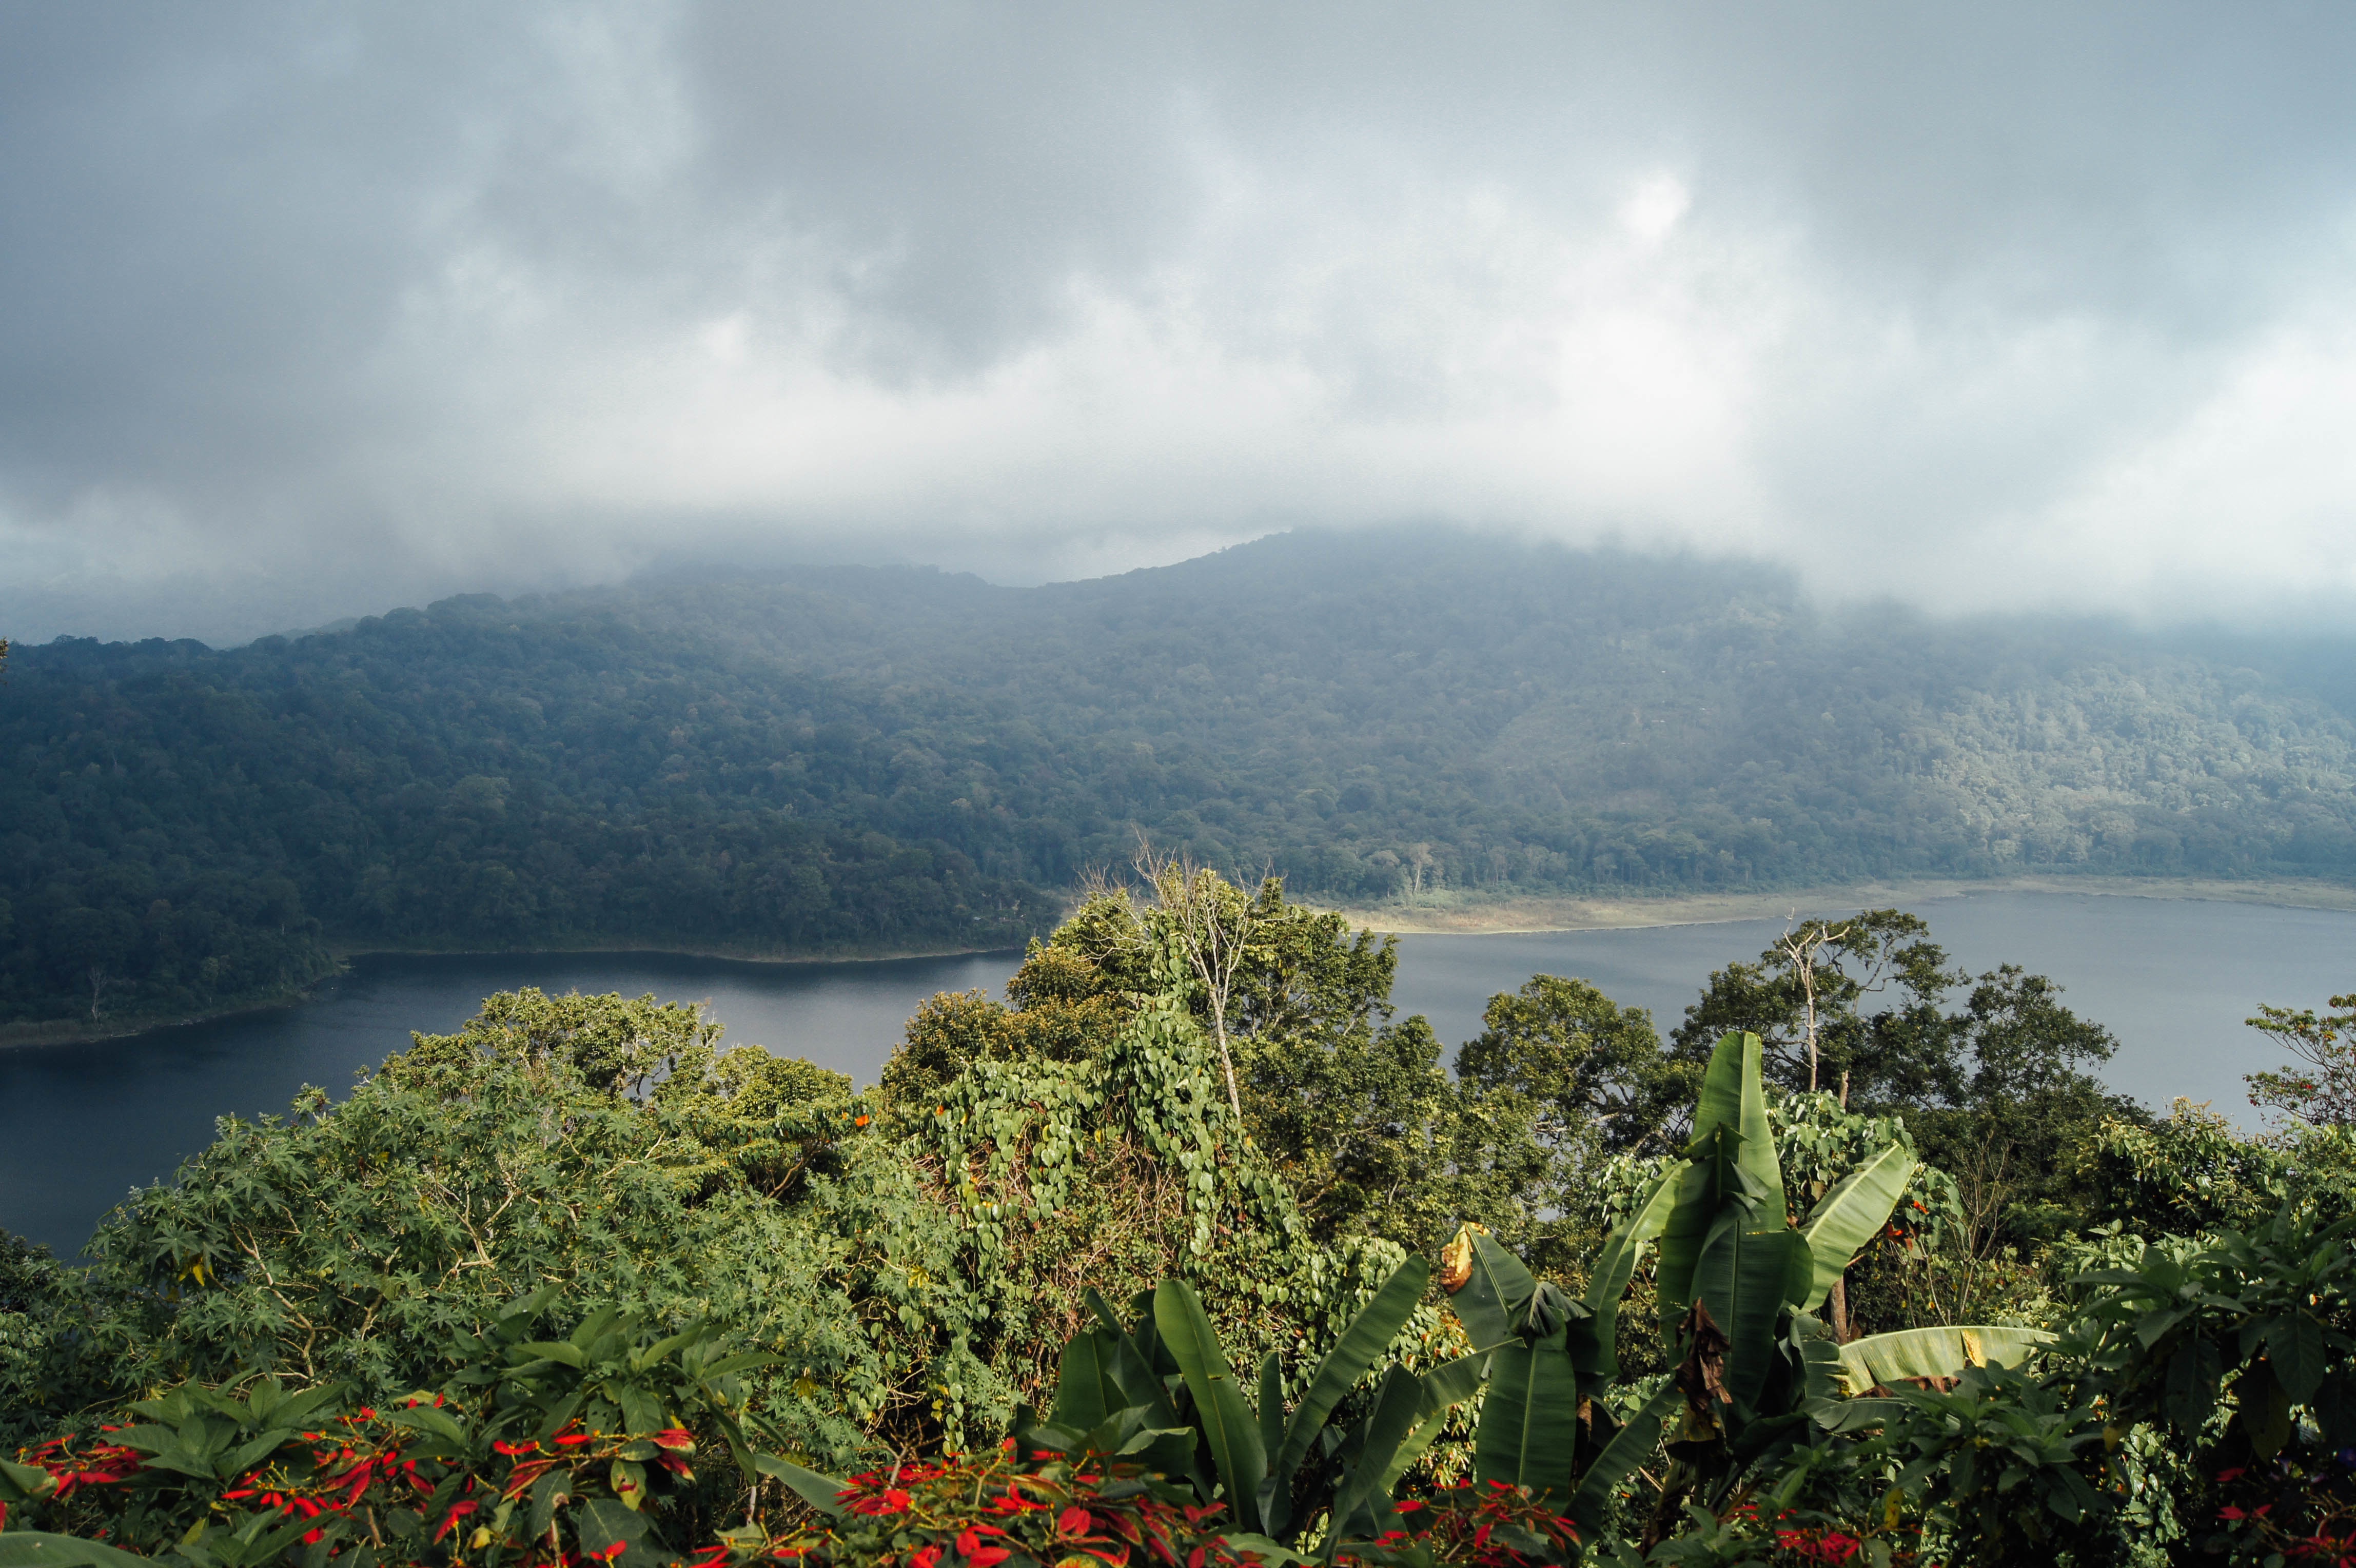
landscape, sea, coast, tree, nature, forest, mountain, cloud, hill, flower, lake, bay, rural area, atmospheric phenomenon, mountainous landforms